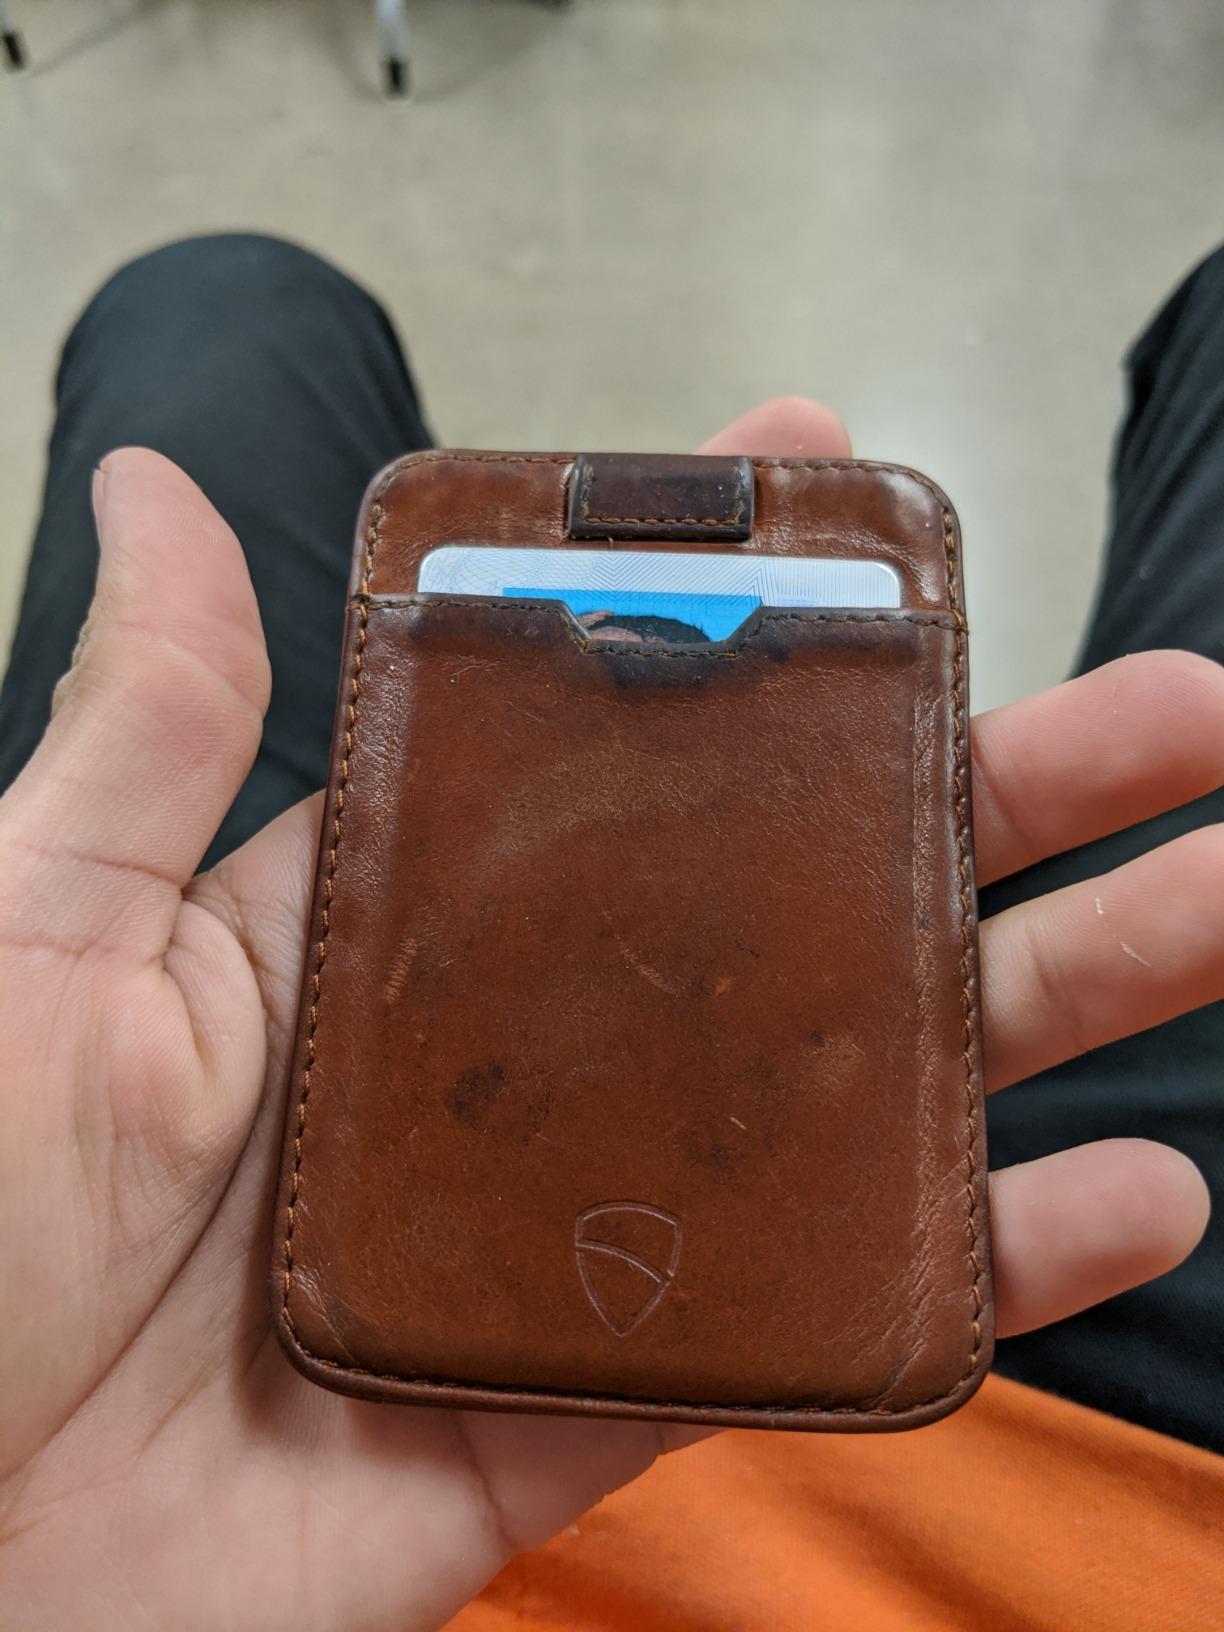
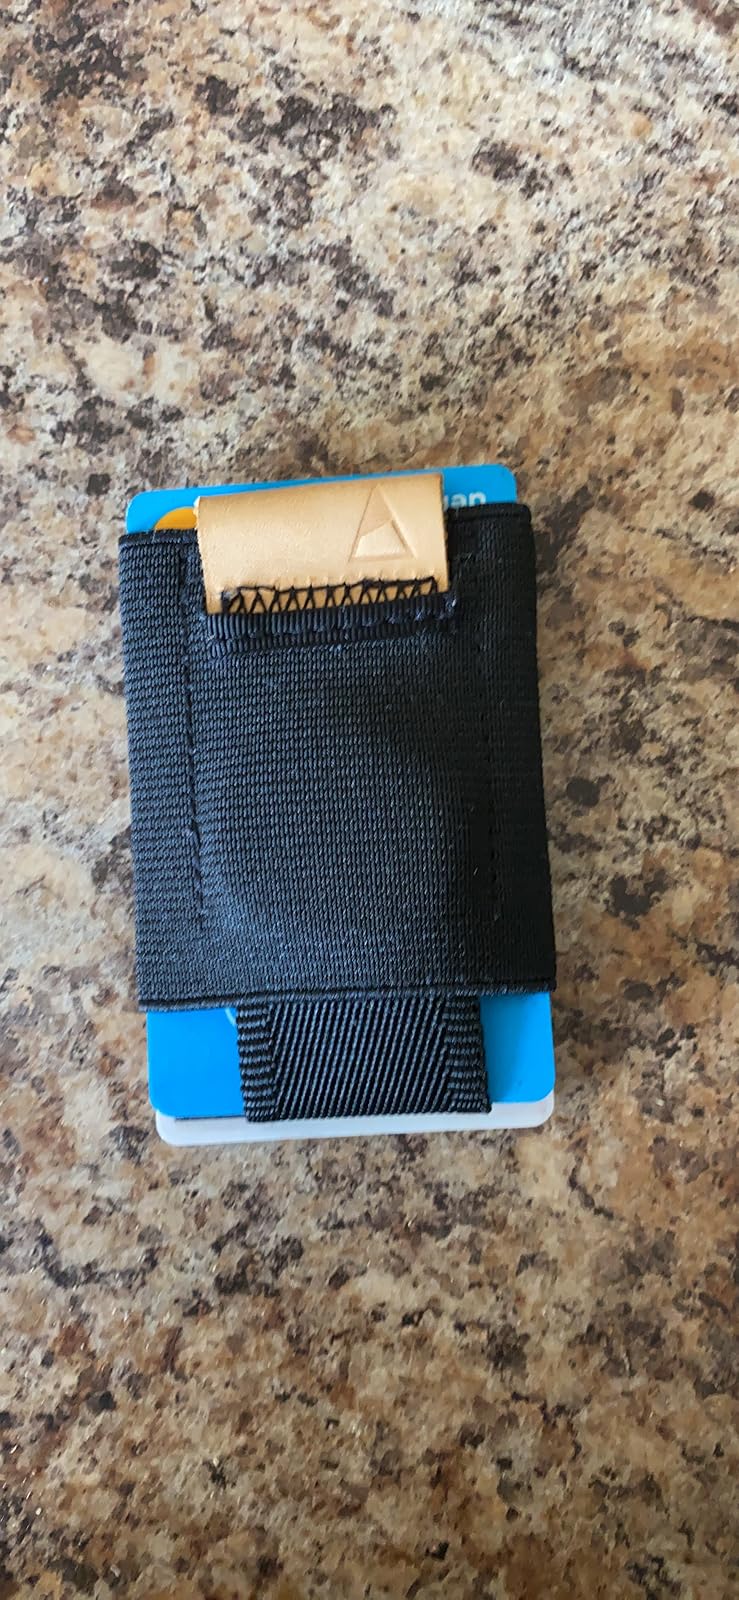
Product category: accessories_wallet
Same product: no